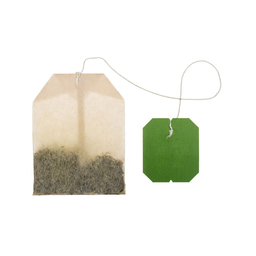
Label: trash